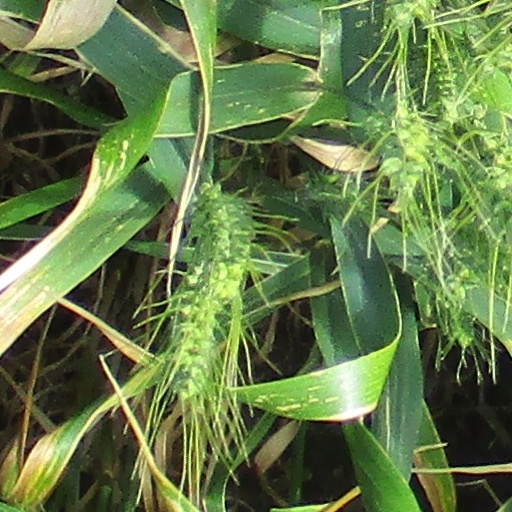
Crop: wheat